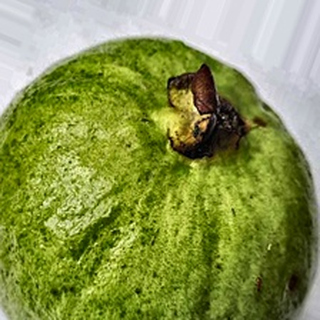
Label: healthy_guava